Hotel Jerome

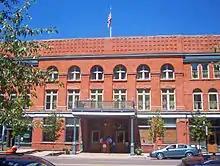
The hotel seen from directly in front of it, across the street

Its south (front) facade has a wooden hood, topped with a balcony balustraded in turned wooden spindles and supported by narrow iron columns, covering the sidewalk at the centrally located recessed main entrance. It is flanked by two small aspen trees on either side at the street. Smooth round columns on square bases support a molded cornice with metal letters spelling "Hotel Jerome" on the east and west.